Yorite Konoha wa Kurenai ni

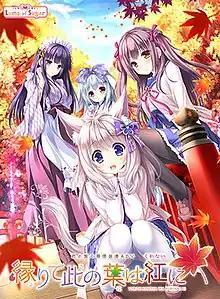
Cover Art from the Visual Novel

is an adult visual novel created by Japanese game developer Lump of Sugar and released on January 26, 2018.